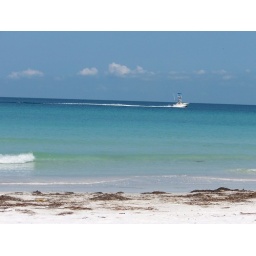
A boat speeding across the ocean in Florida